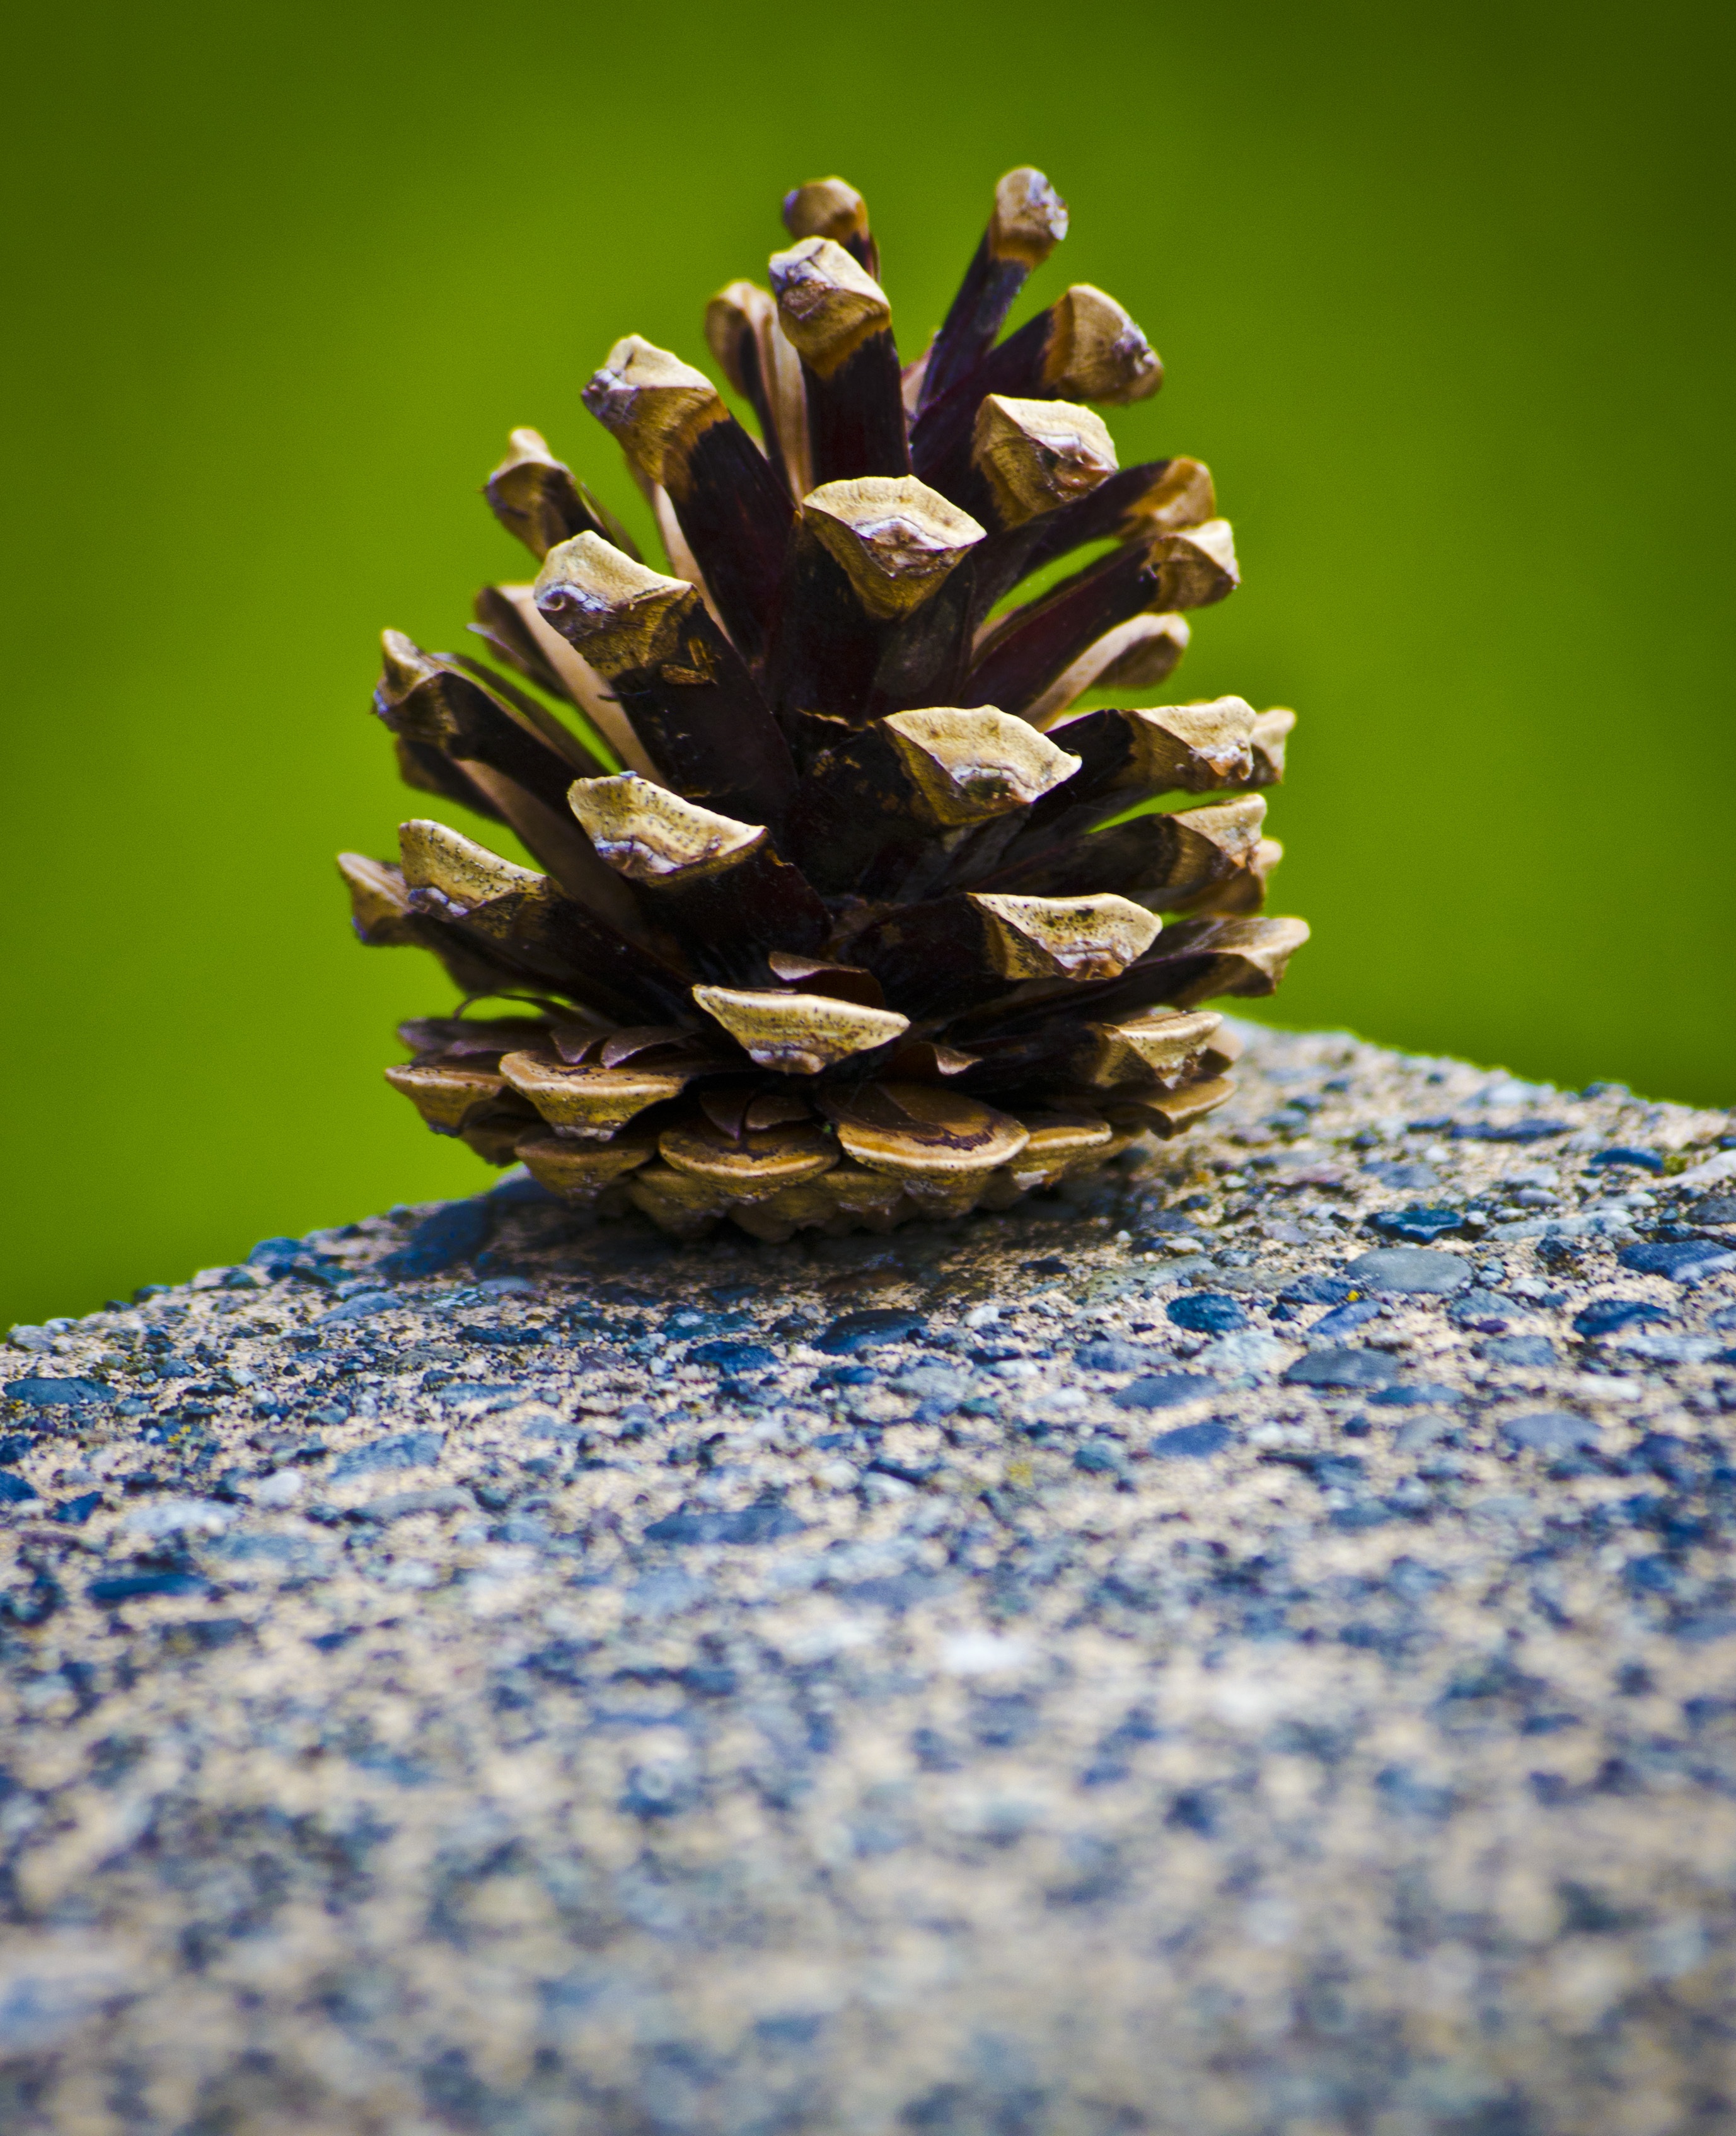
tree, nature, branch, silhouette, plant, leaf, flower, green, pinecone, cone, botany, fir, flora, conifer, close up, spruce, macro photography, woody plant, land plant, conifer cone